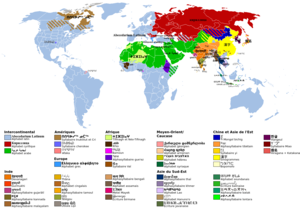
Cartes légendée des systèmes d'écriture dans le monde
Un système d’écriture est un ensemble organisé et plus ou moins standardisé de signes d'écriture permettant la communication des idées.